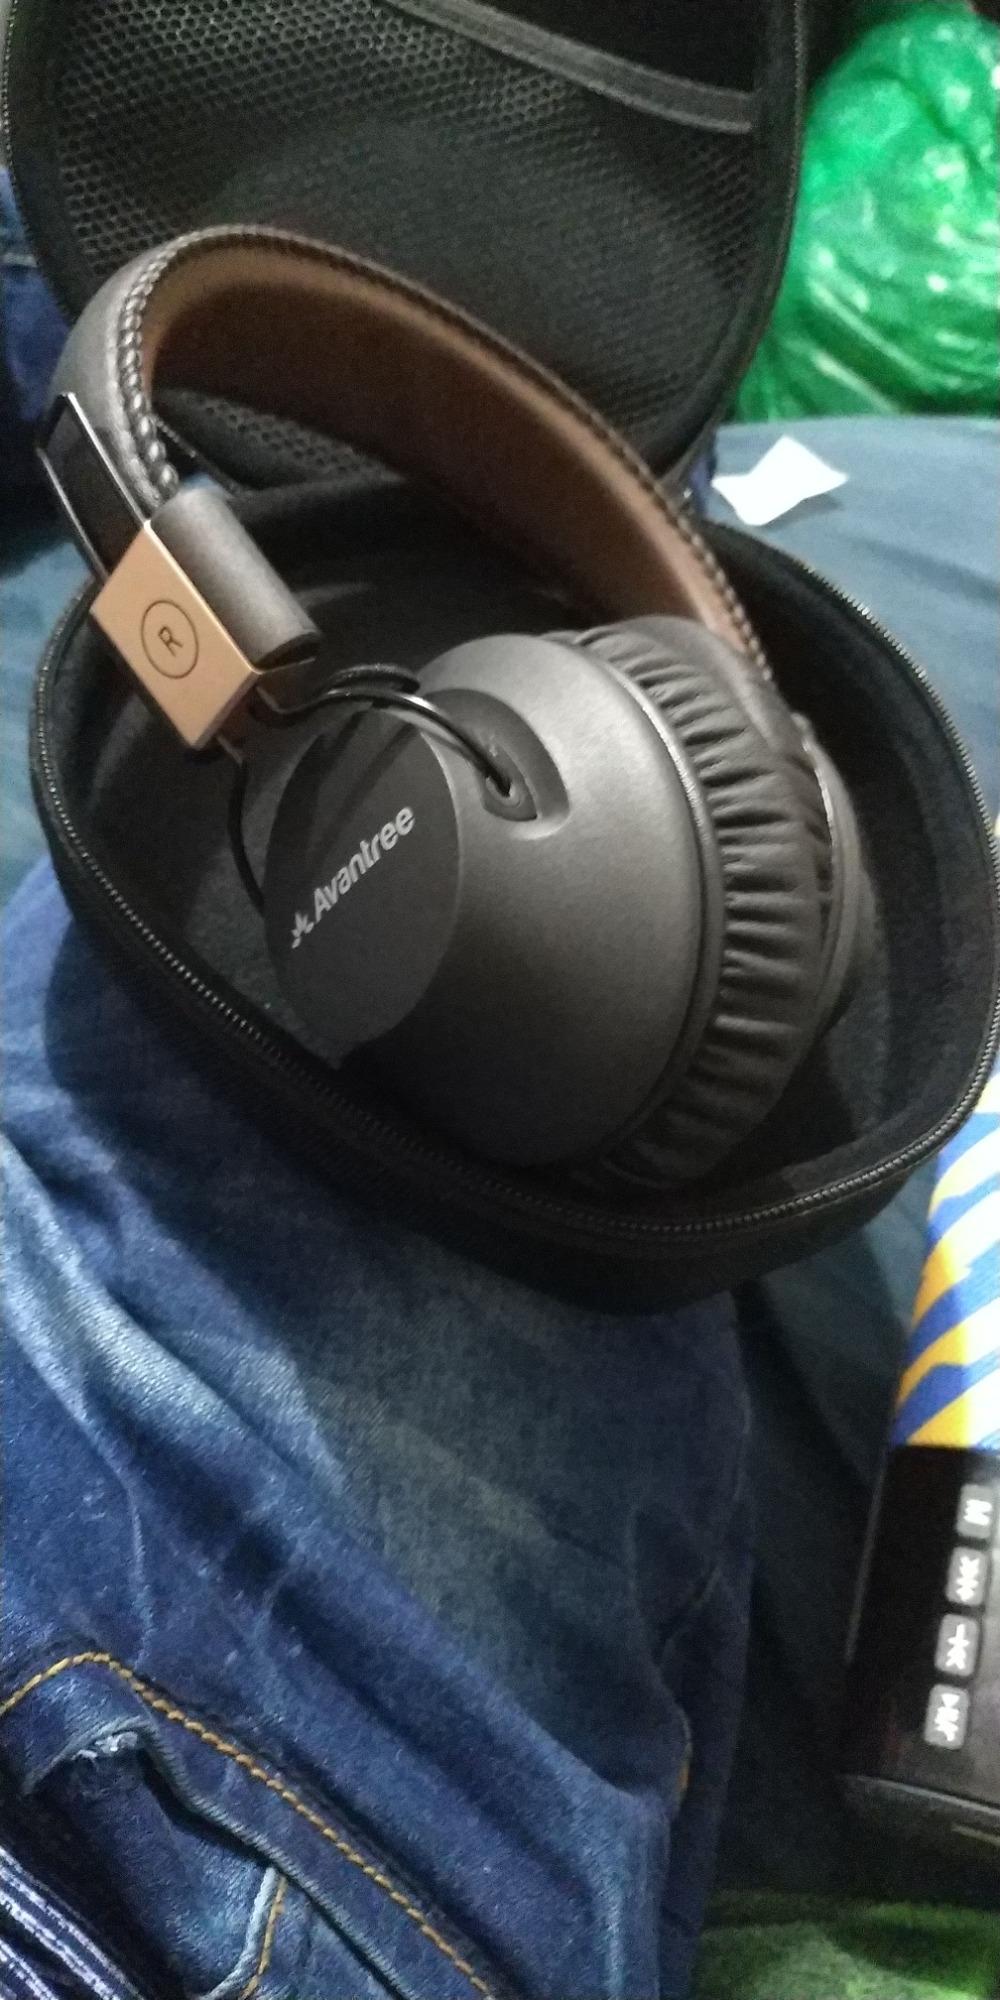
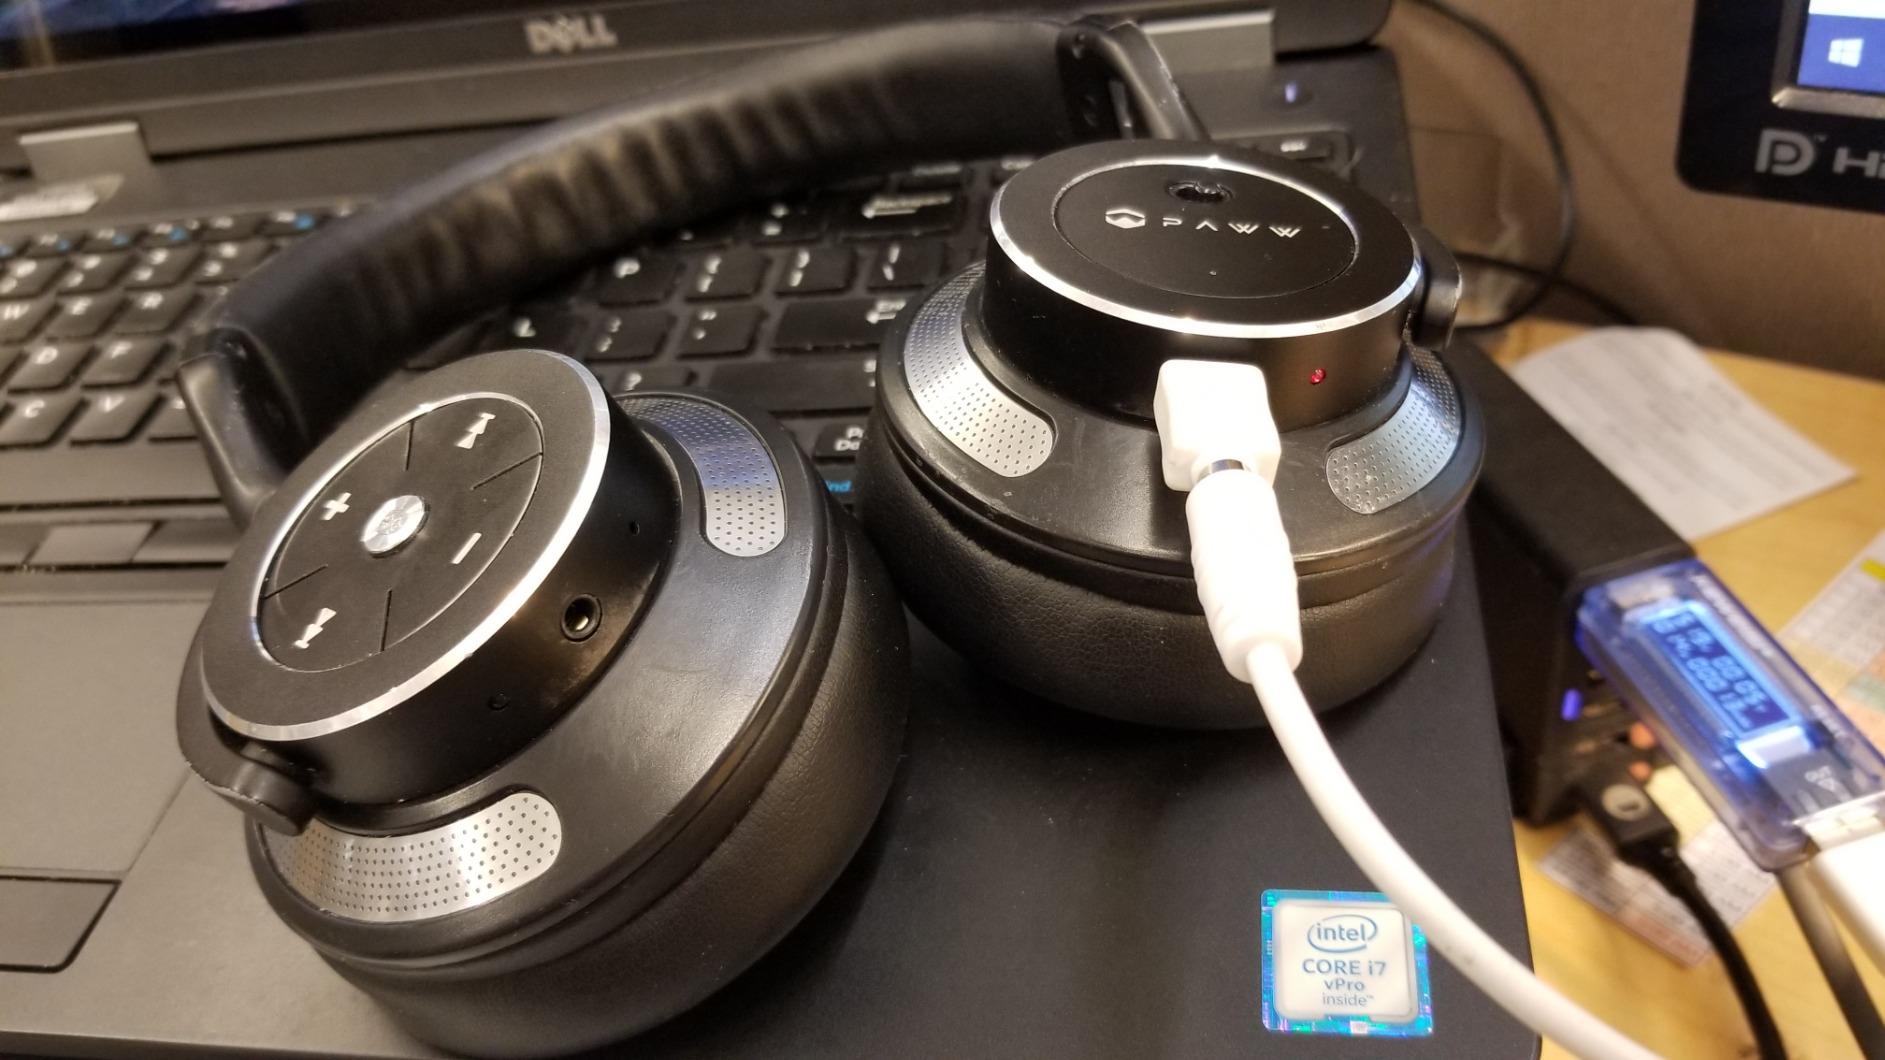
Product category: headphones
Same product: no